Humerus

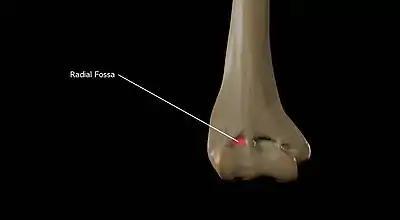
Radial fossa of the humerus

These fossæ are separated from one another by a thin, transparent lamina of bone, which is sometimes perforated by a supratrochlear foramen; they are lined in the fresh state by the synovial membrane of the elbow-joint, and their margins afford attachment to the anterior and posterior ligaments of this articulation.